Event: Nepal Earthquake
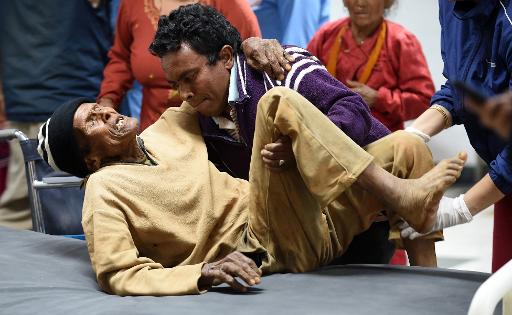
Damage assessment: no_damage